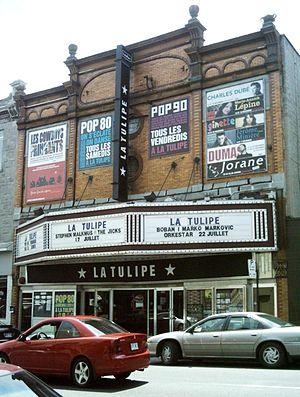
La tulipe (autrefois le Théâtre des Variétés) est une salle de spectacle située au 4530 rue Papineau à Montréal.
Cet article recense les lieux patrimoniaux de Montréal inscrit au répertoire des lieux patrimoniaux du Canada, qu'ils soient de niveau provincial, fédéral ou municipal.
Cette liste recense les biens du patrimoine immobilier de Montréal inscrits au répertoire du patrimoine culturel du Québec. Pour le reste de la région de Montréal, voir Liste du patrimoine immobilier de Montréal.
La Tulipe est une salle de spectacle située à Montréal dans le Plateau Mont-Royal au 4530, avenue Papineau.